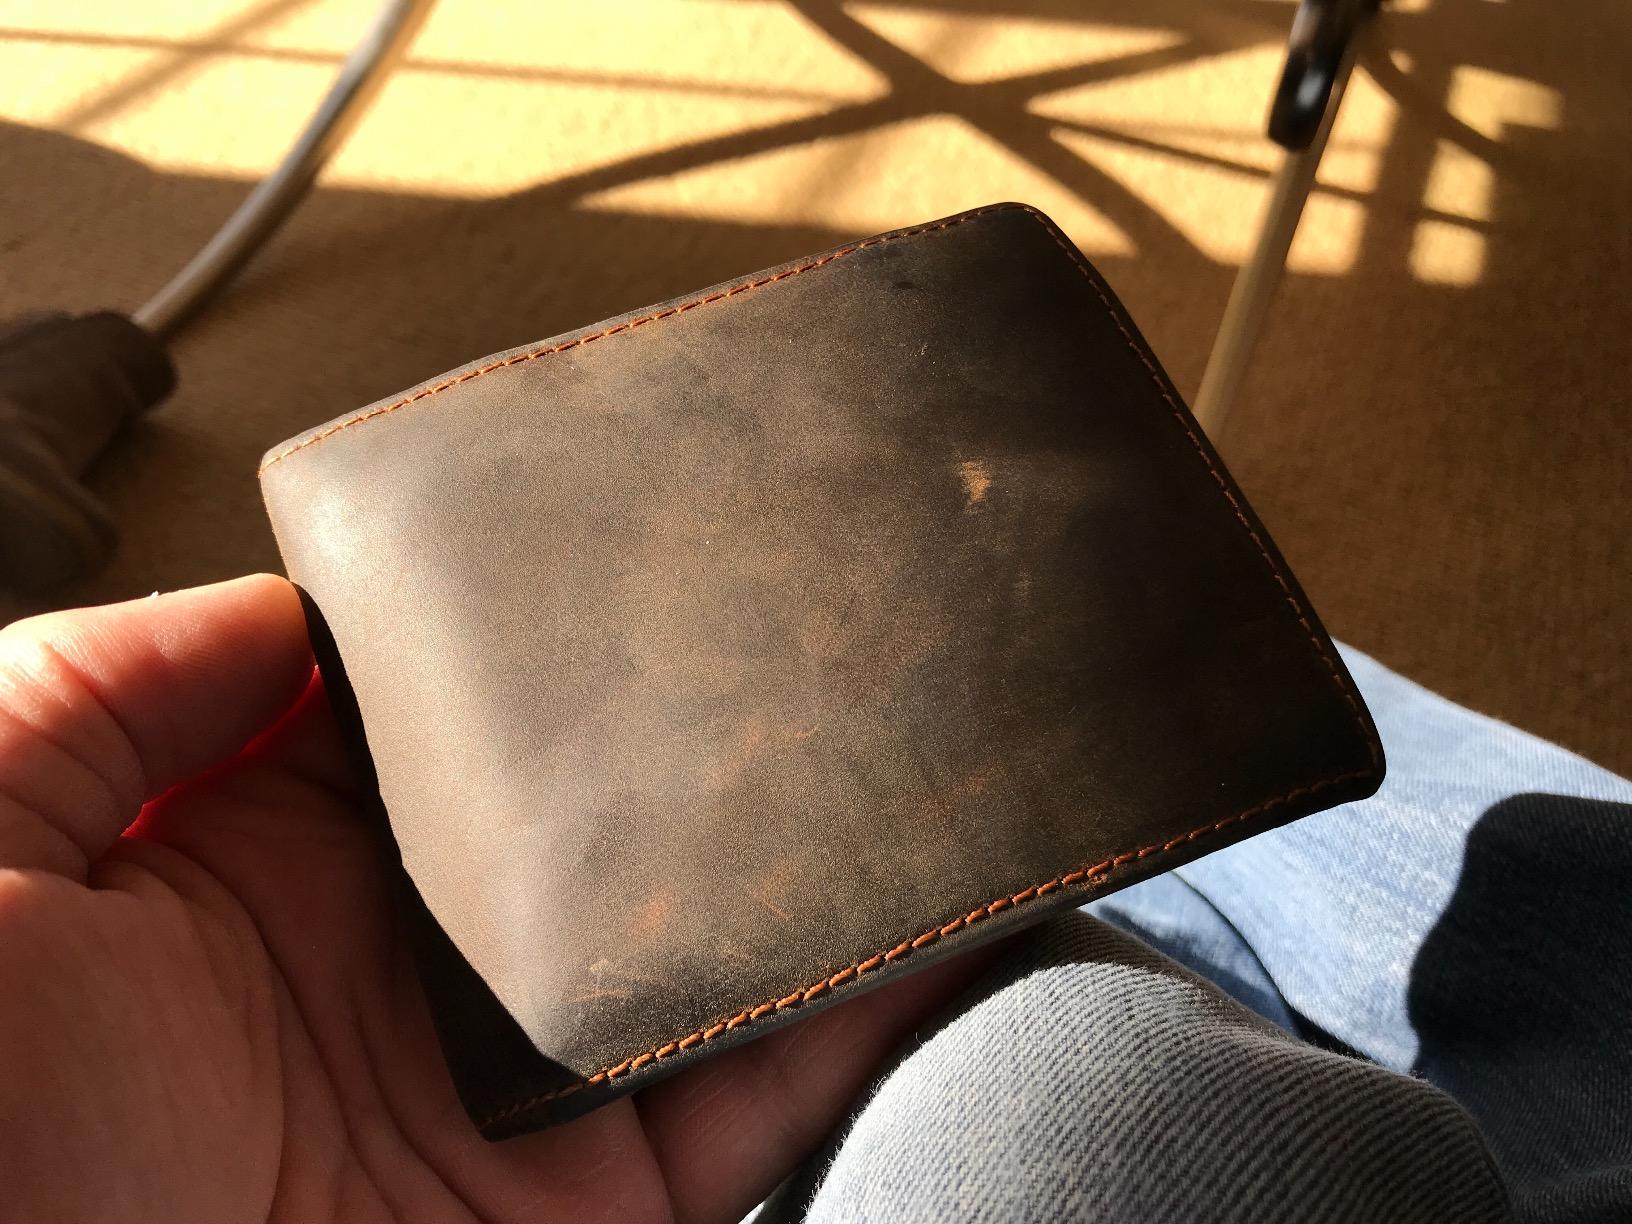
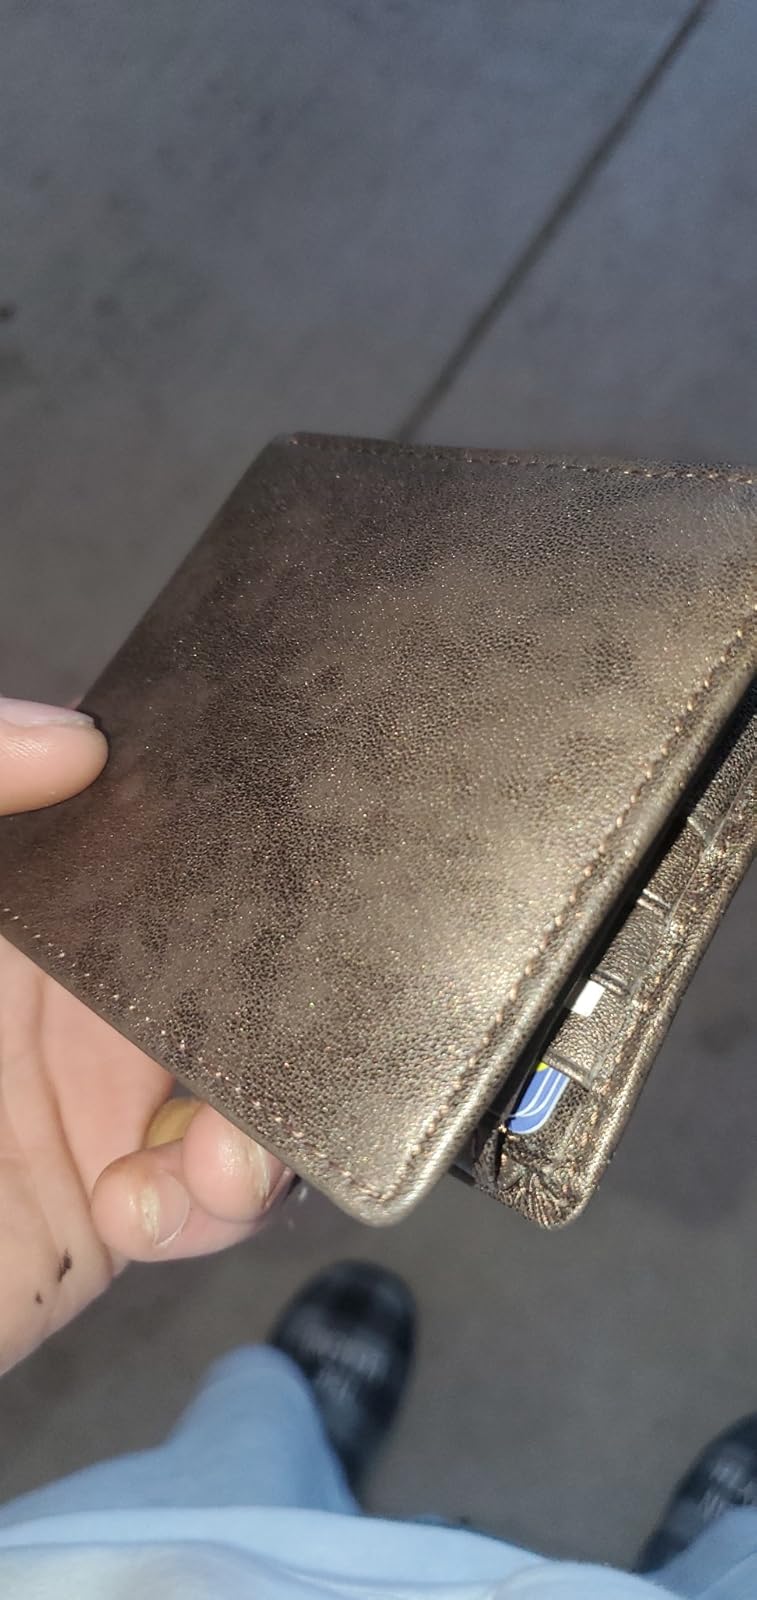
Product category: accessories_wallet
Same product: no